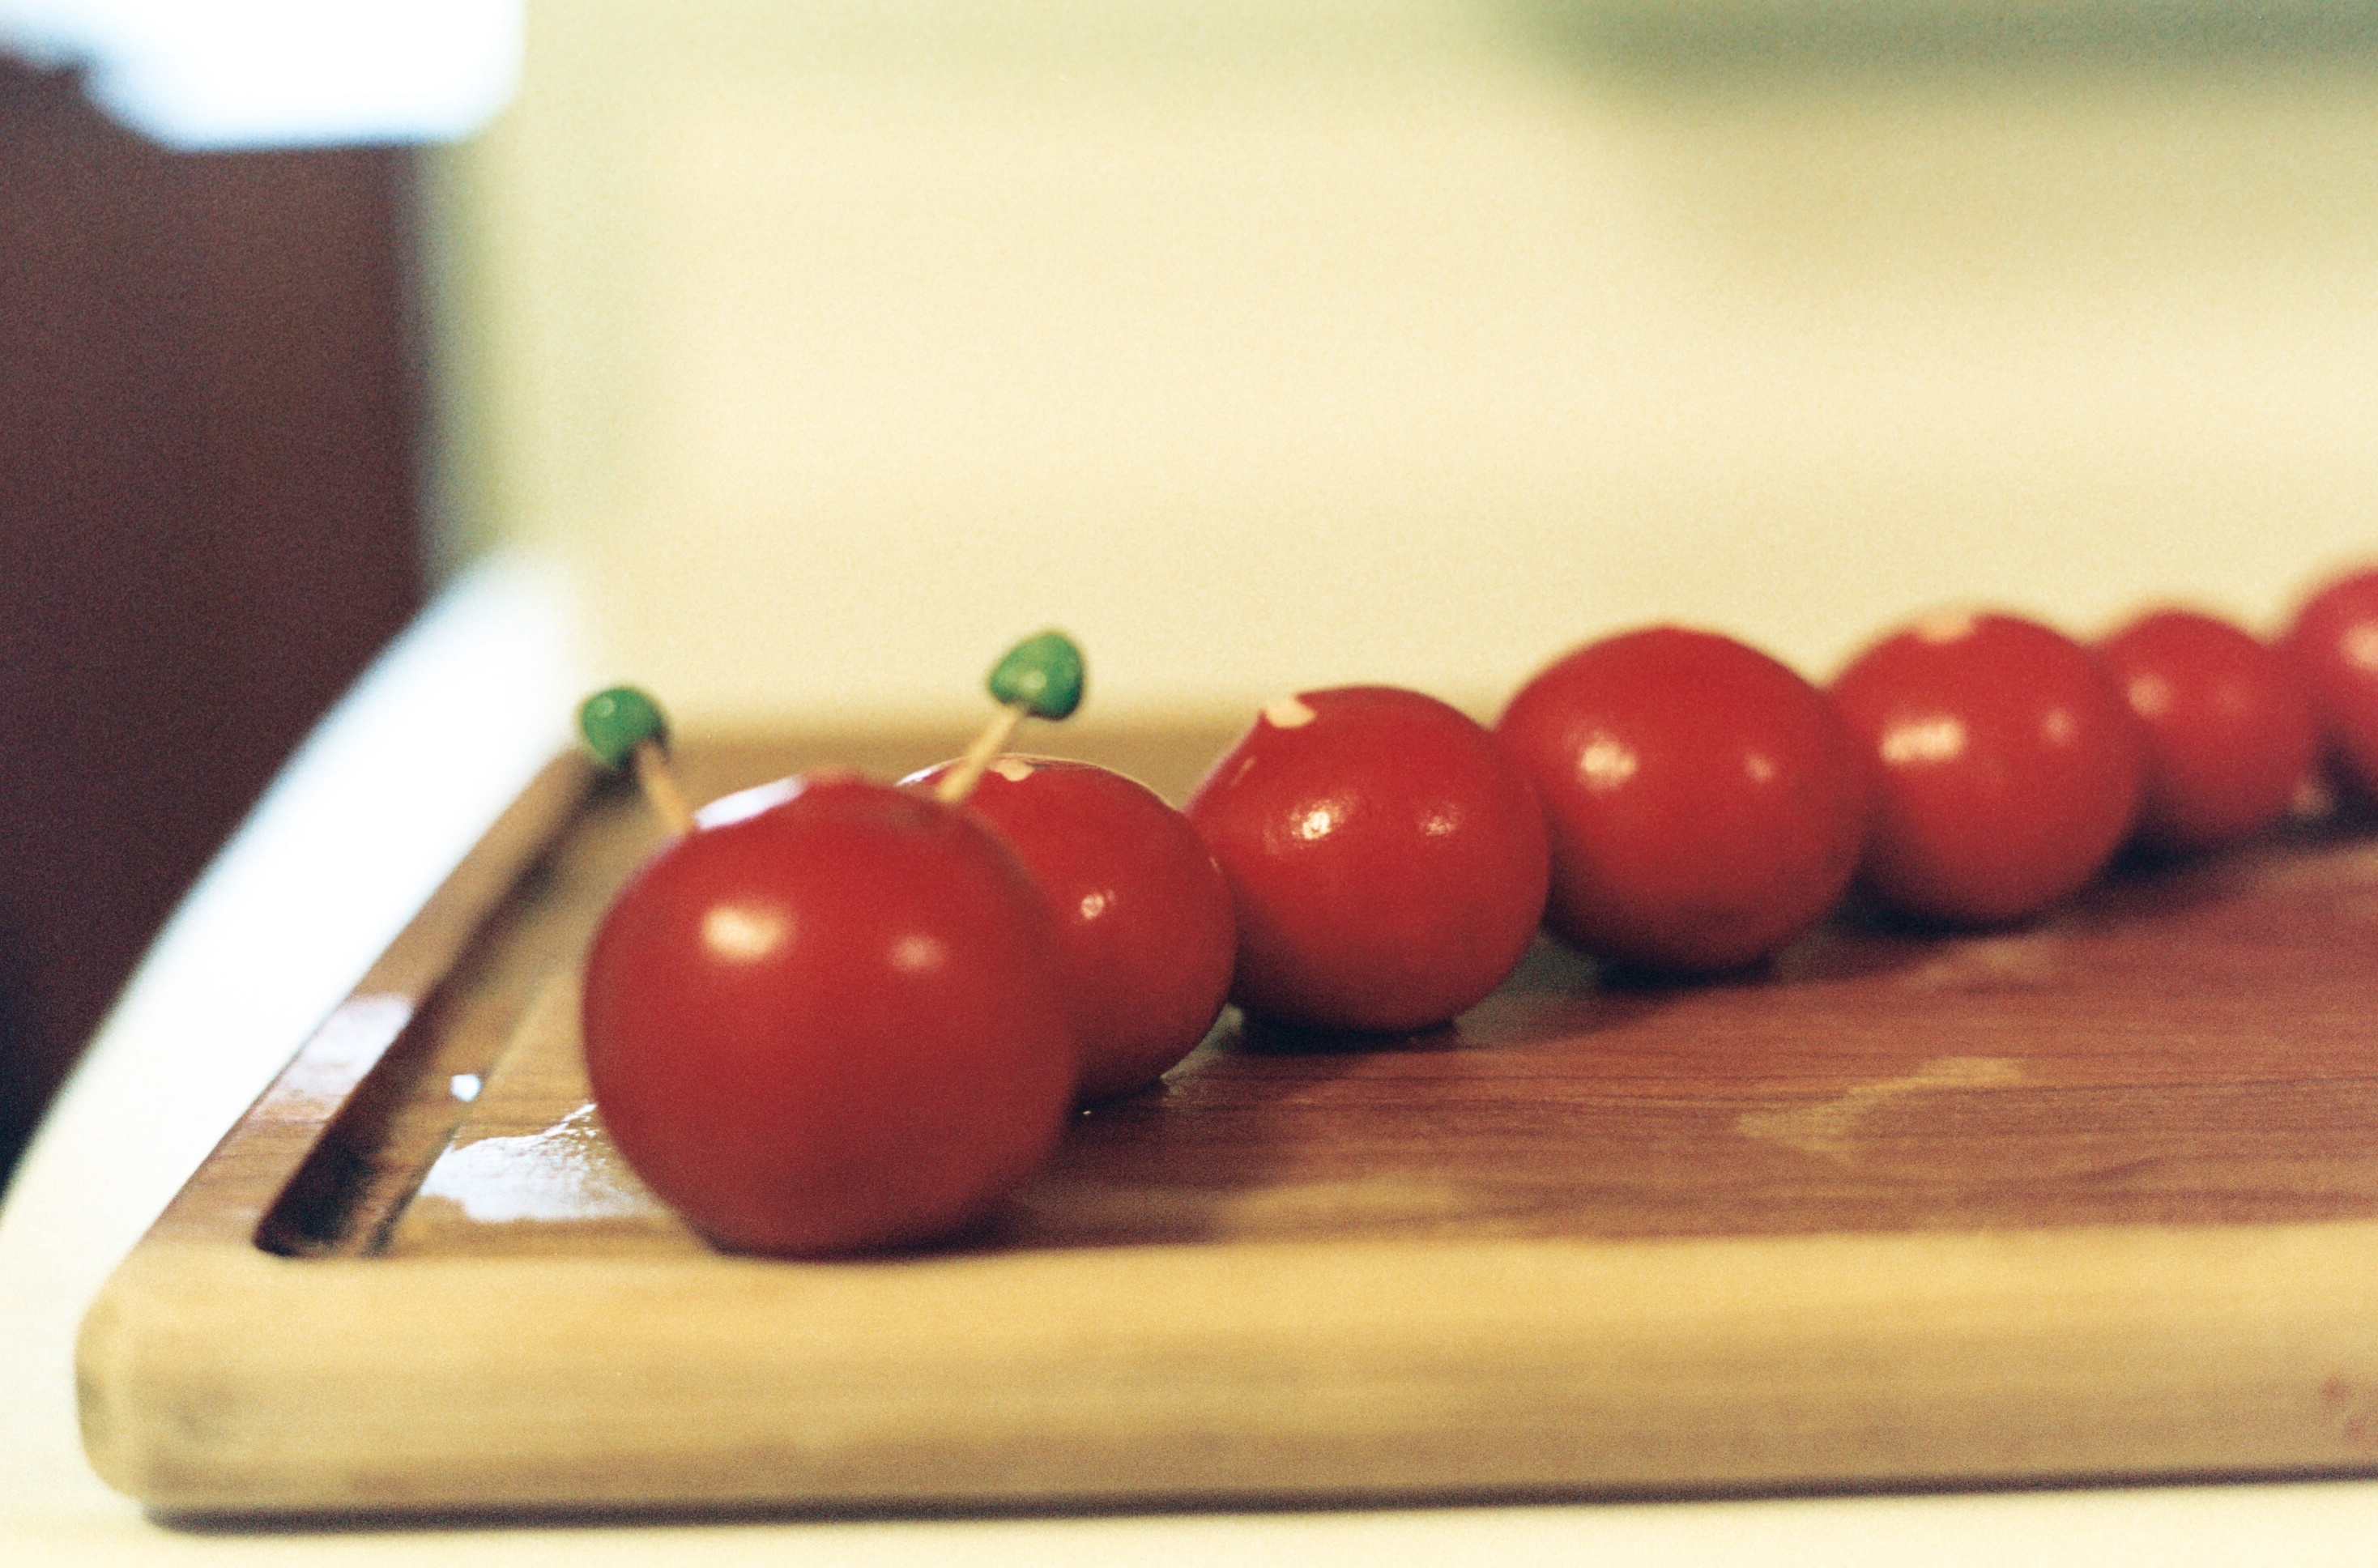
fruit, flower, film, food, red, produce, color, radish, jewellery, art, 35mm, ball, pentax, organ, games, shape, lomography, peas, analogue, k1000, lomography800, smcpentax55mmf20, centipede